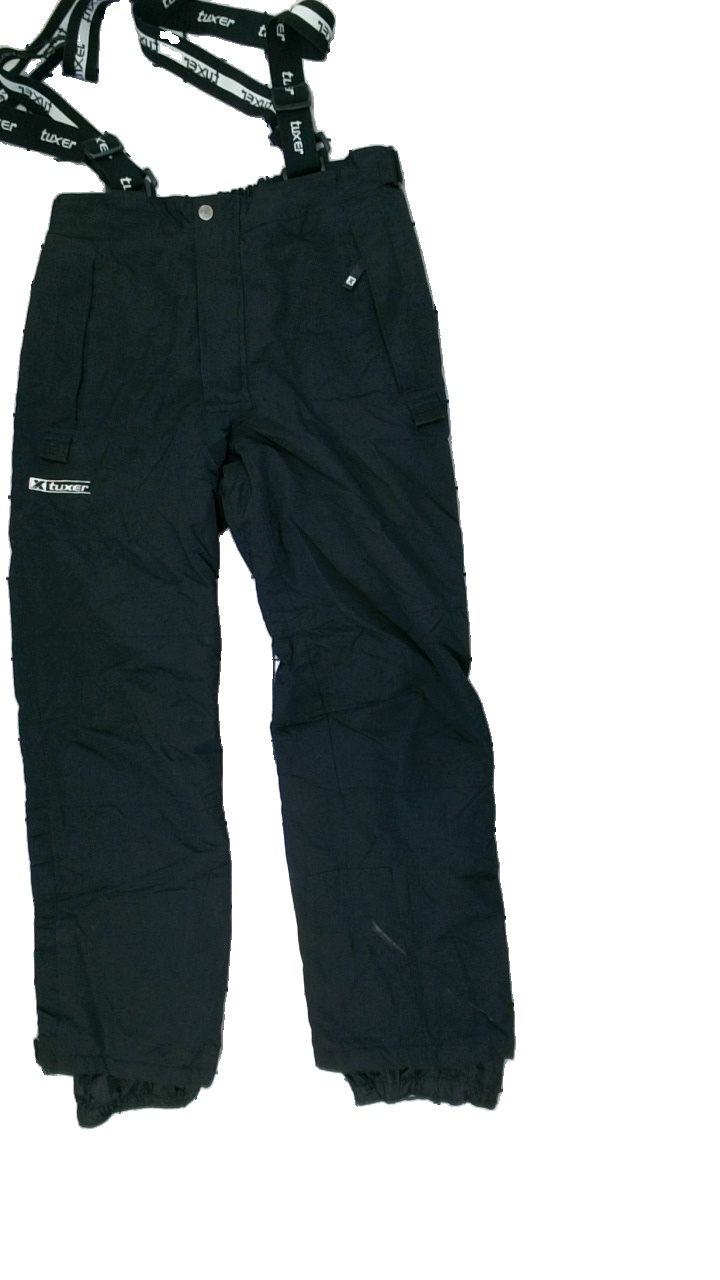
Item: Winter Trousers (Unisex)
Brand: Tuxer Sport
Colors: Black
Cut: Regular
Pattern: Logo print
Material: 100%polyester
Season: Spring
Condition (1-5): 2
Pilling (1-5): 4
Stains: Major
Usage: Export
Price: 50-100